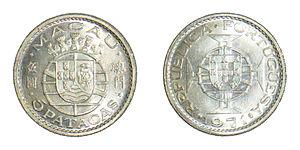
La pataca est la monnaie de la région administrative spéciale de Macao, en République populaire de Chine. Elle est liée au dollar de Hong Kong.